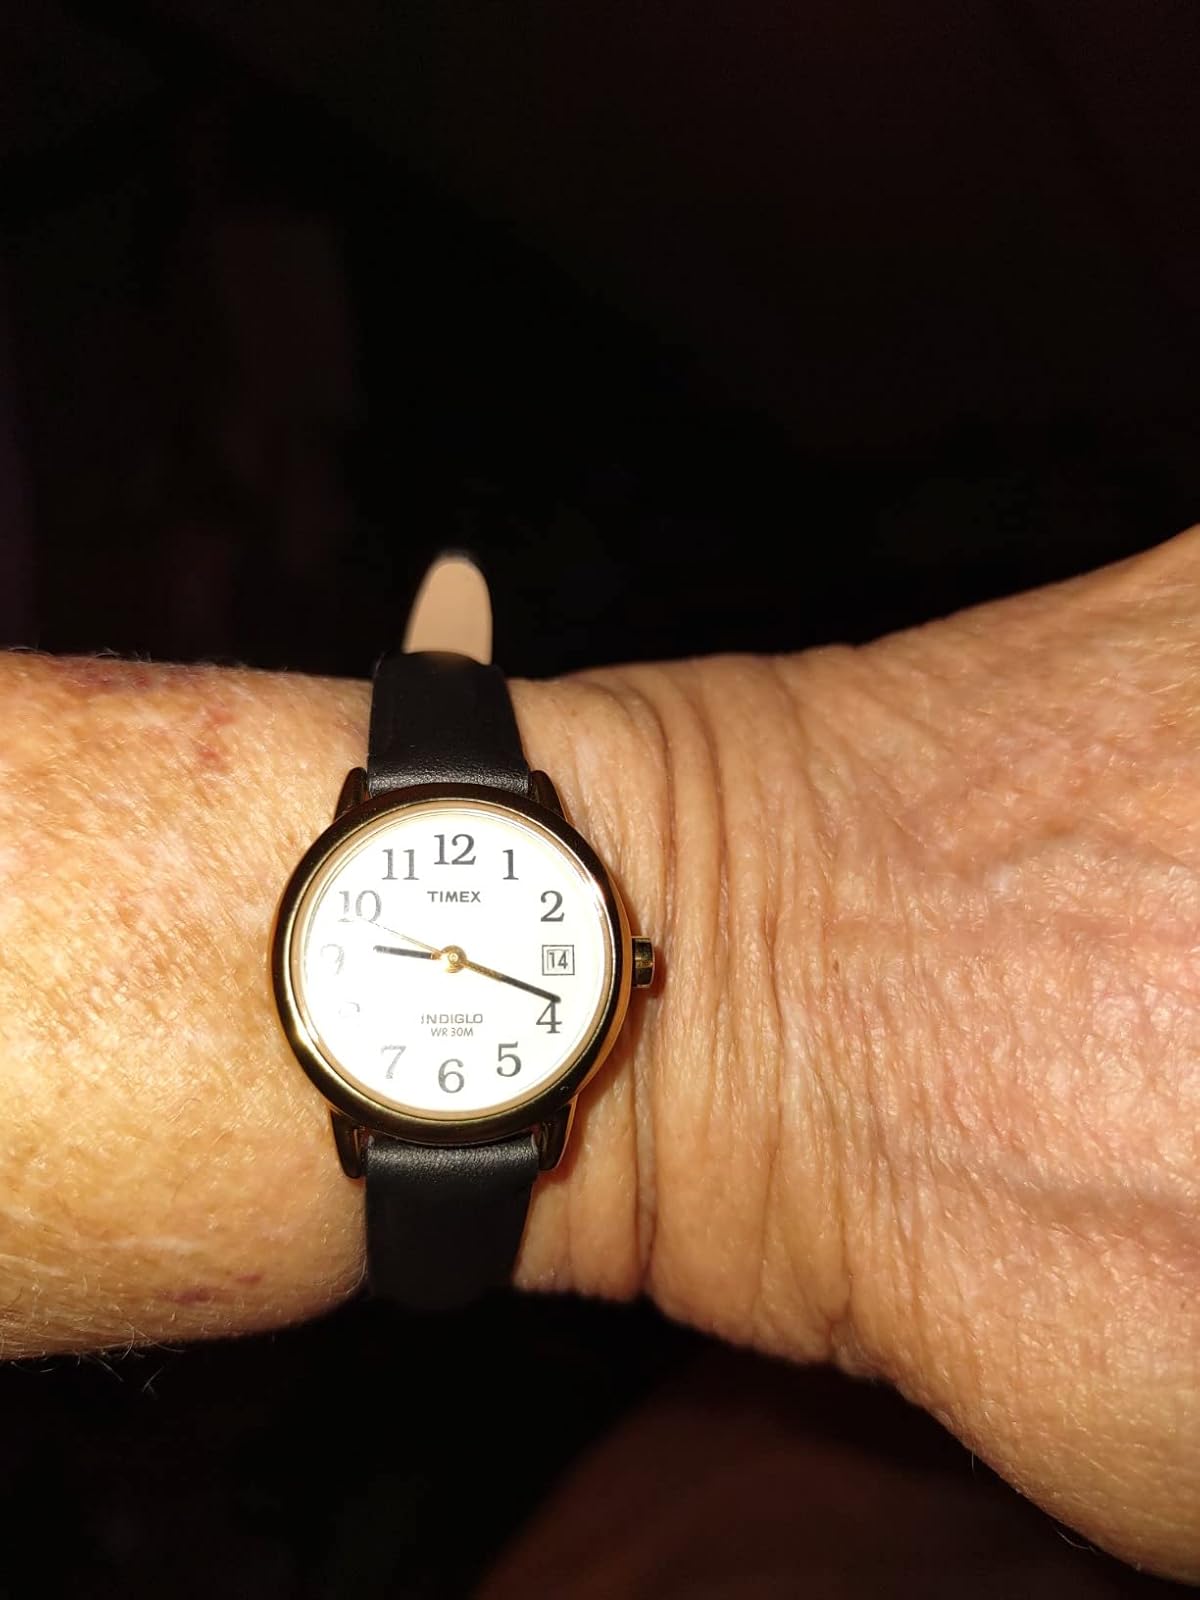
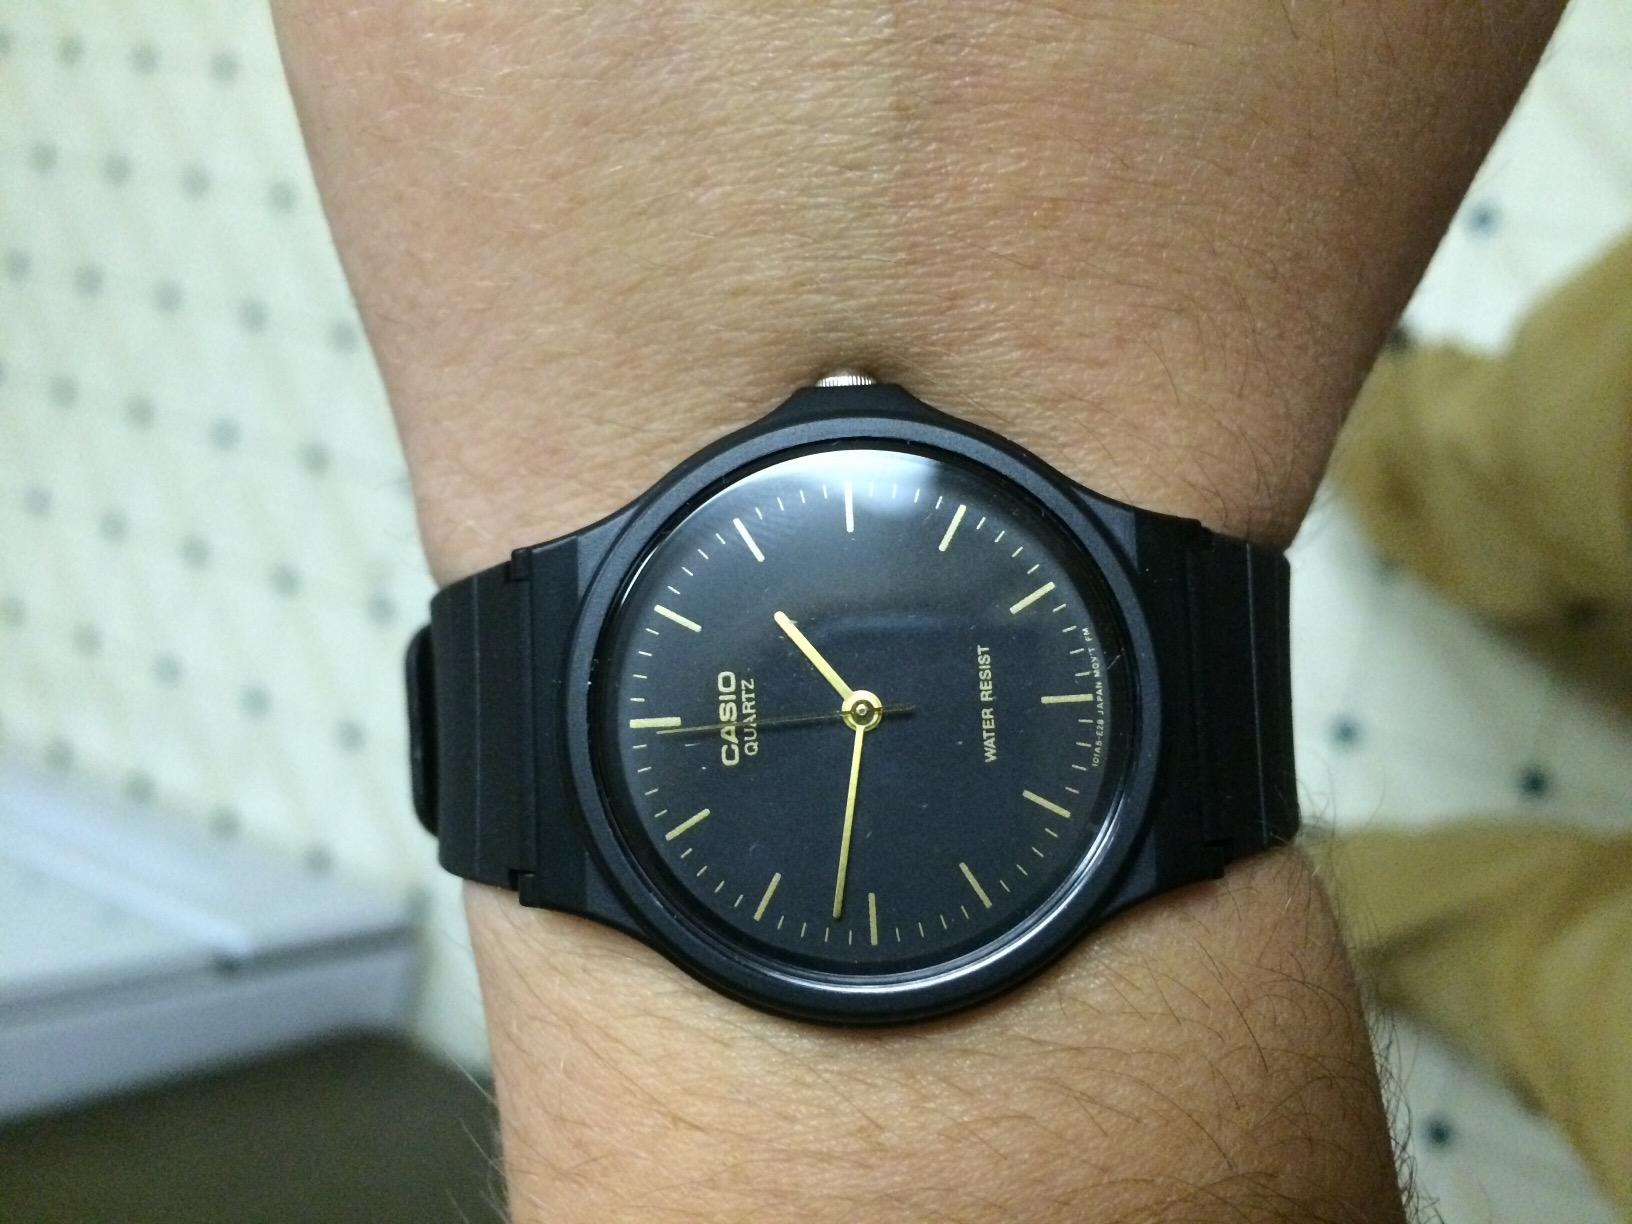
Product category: accessories_watch
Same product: no